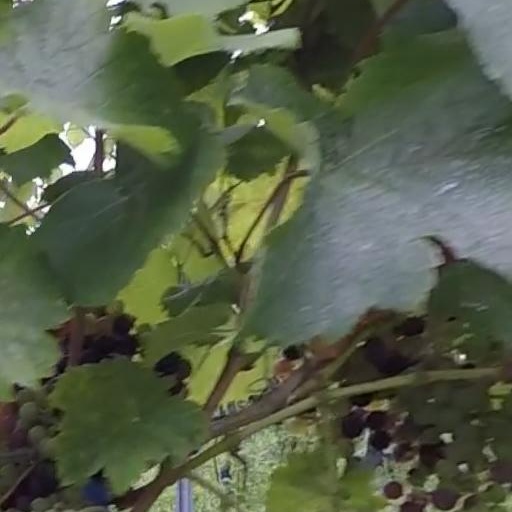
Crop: grape